Amber

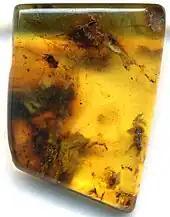
Typical amber specimen with a number of indistinct inclusions

Although all Dominican amber is fluorescent, the rarest Dominican amber is blue amber. It turns blue in natural sunlight and any other partially or wholly ultraviolet light source. In long-wave UV light it has a very strong reflection, almost white. Only about is found per year, which makes it valuable and expensive.